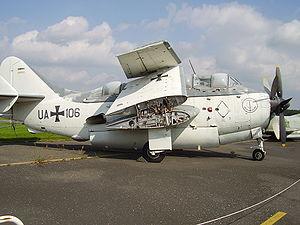
L'aile repliable est un type d'aile utilisé essentiellement sur les avions opérant à partir des porte-avions. Le gain de place permet d'une part d'en garer un plus grand nombre sur le pont et, d'autre part, facilite ou même seulement permet l'accès aux ascenseurs et aux hangars de dimensions réduites.